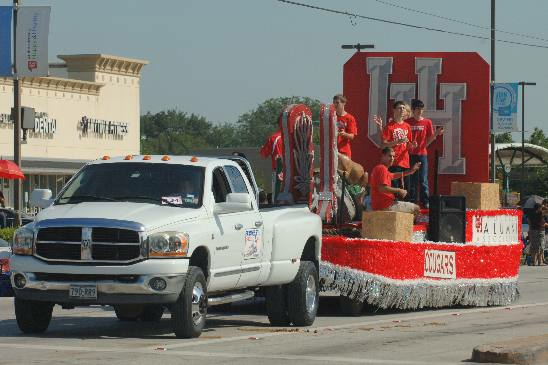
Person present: Yes